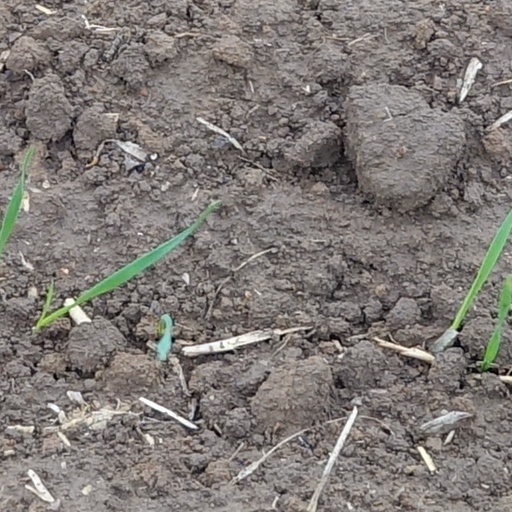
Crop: wheat